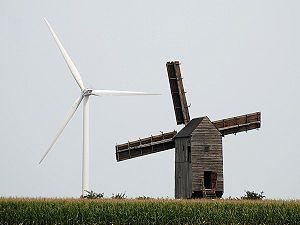
Moulin Fernand Barbier à Levesville-la-Chenard
Levesville-la-Chenard est une commune française située dans le département d'Eure-et-Loir en région Centre-Val de Loire.
Cet article recense les monuments historiques d'Eure-et-Loir, en France.